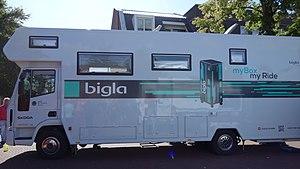
La saison 2019 de l'équipe cycliste Cervélo Bigla est la sixième de la formation depuis son retour au niveau professionnel en 2014. L'Américaine Leah Thomas et la Tchèque Nikola Nosková sont les principales arrivées dans l'équipe. Celle-ci perd cependant deux de ses leaders des années précédentes en Ashleigh Moolman et Lotta Lepistö.